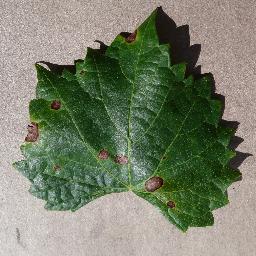
Label: Grape___Black_rot